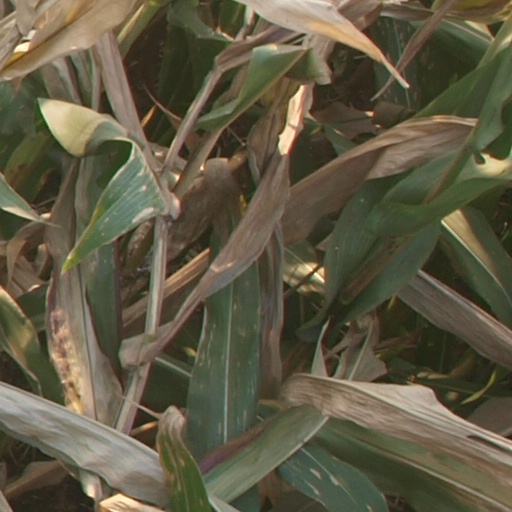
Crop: maize; corn